Discovery and development of TRPV1 antagonists

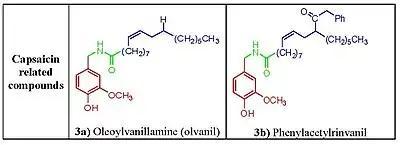
Figure 3. Structure activity relationship of the capsaicin related compounds oleovanillamine and phenylacetylrivanyl.

Capsaicin (fig. 2) has three functional regions: an aromatic A region where a parent homovanillyl (3-methoxy 4-hydroxybenzyl) group is optimal, a B region known as the ester or amide linker and the aliphatic C region where a lipophilic octanyl moiety is associated with the highest potency. The homovanillyl motif and amide bond regions contain dipolar groups which are implicated in hydrogen bonding interactions.